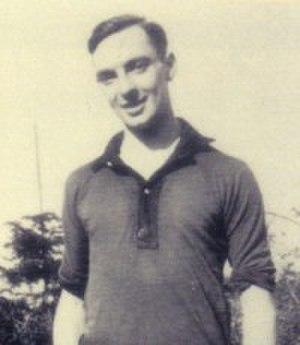
Footballeur français (fin de carrière en 1935)
Adolphe Touffait, né le 29 mars 1907 à Rennes et mort le 12 mars 1990 à Nanterre, est un footballeur professionnel et un magistrat français.